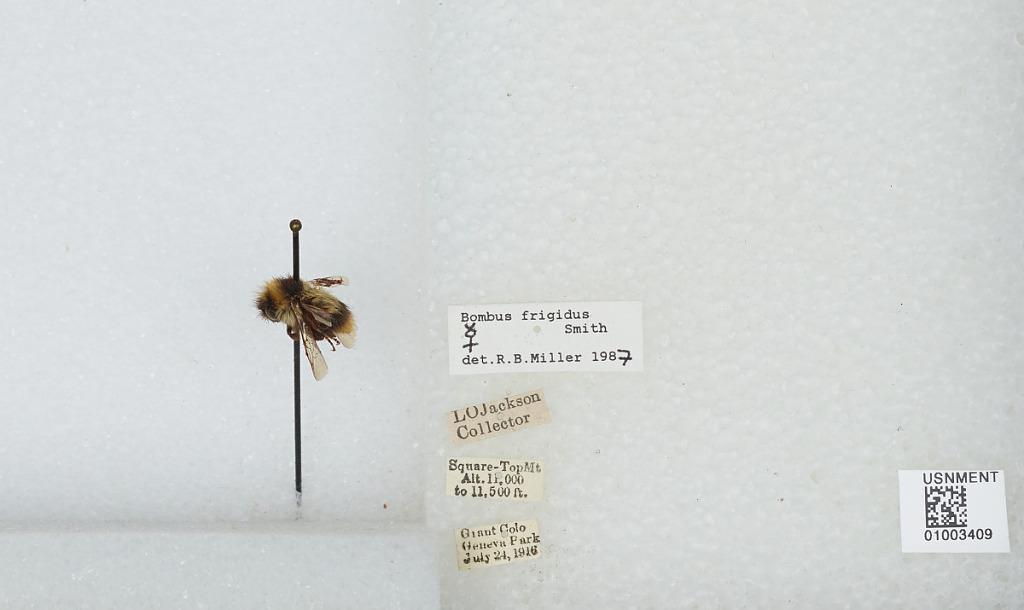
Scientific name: Bombus (Pyrobombus) frigidus Smith
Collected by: L. Jackson
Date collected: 1916-7-24
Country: United States
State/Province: Colorado
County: Clear Creek
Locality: Square-Top Mountain, Grant, Geneva Park
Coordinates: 39.5933, -105.763
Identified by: Miller, R. B.